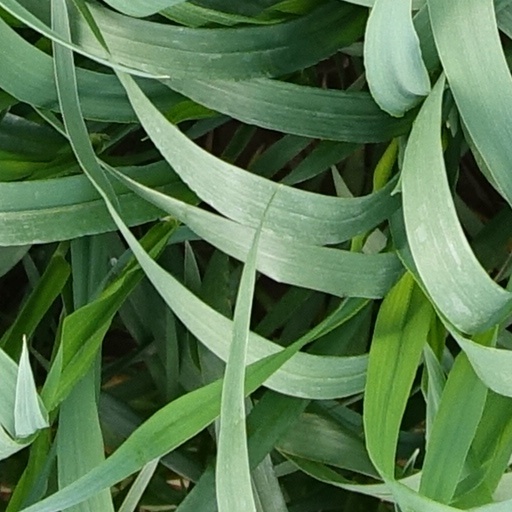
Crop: wheat